Tottenham Hotspur Stadium

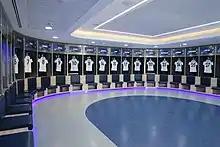
Home dressing room at the stadium

Away fans are allocated seats in the north east corner; 3,000 seats in the lower tier for Premier League games, while for domestic cups they may be allocated up to 15% of the capacity spread over three tiers. The stands include areas with 7,500 seats that can be quickly turned into safe standing areas should there be a change in the legislation that banned standing in football stadiums. It is the first Premier League stadium with areas of rail seating, and it is one of the five stadiums to trial "safe standing" in January 2022. A family area is located in the north west corner for those attending with their children. Disabled fans are catered for with 265 wheelchair bays, areas for assistance dogs as well as facilities for those with "complex care requirements". Accessible seating is available in all four stands, where the design allows for flexible seating for family groups.